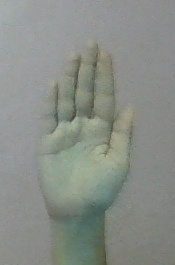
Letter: seen